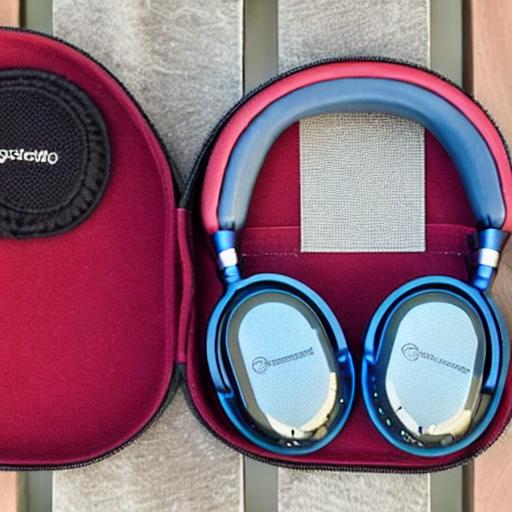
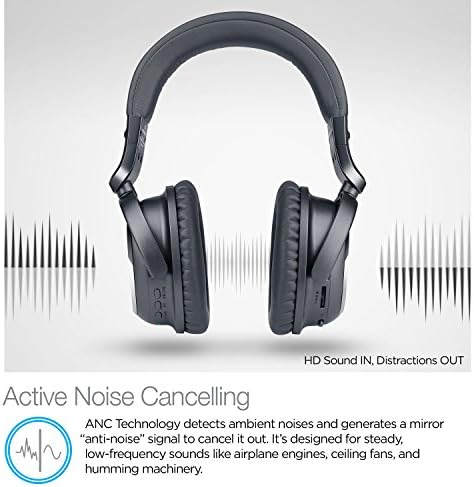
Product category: headphones
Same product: no